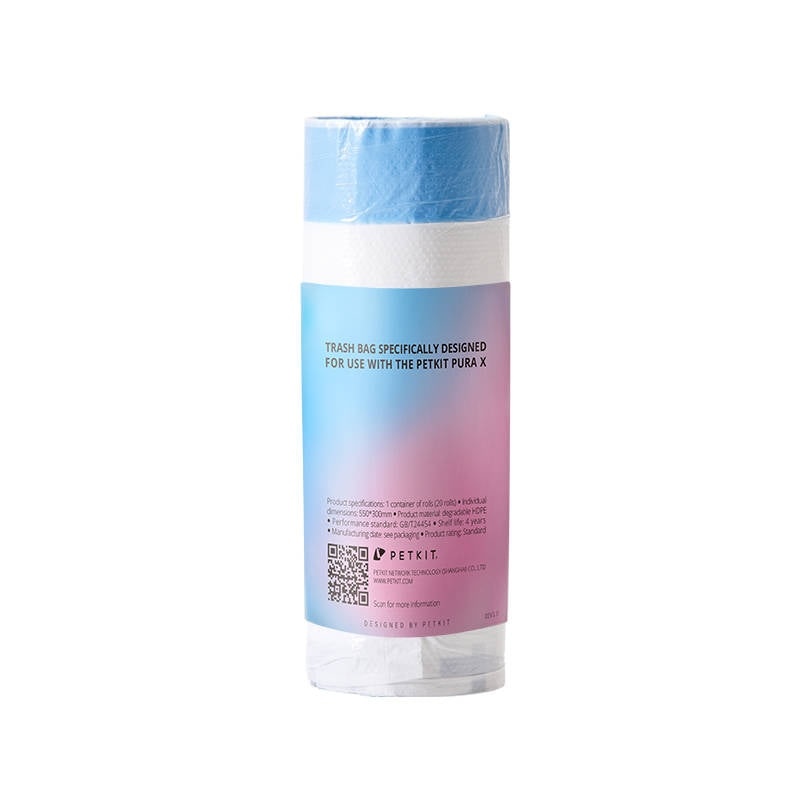
Торбички за отпадъци за самопочистваща се тоалетна PetKit Pura X/Pura Max (20 бр.)
Код на производителя: Cat Waste Bag
Brand: PetKit
Category: Animals & Pet Supplies > Pet Supplies > Cat Supplies > Cat Litter > Cat Litter Box Liners